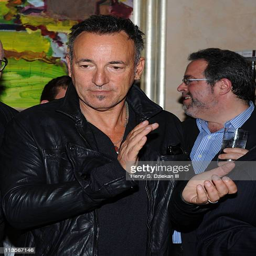
folk rock artist attends gala